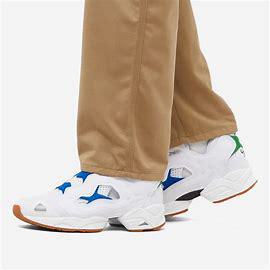
Brand: Reebok
Model: Instapump Fury 95